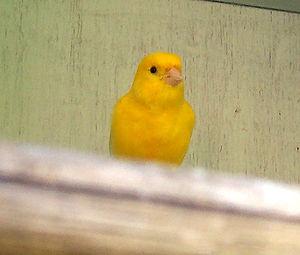
Le jaune est un champ chromatique correspondant à des couleurs claires situées entre l'orange et le vert.